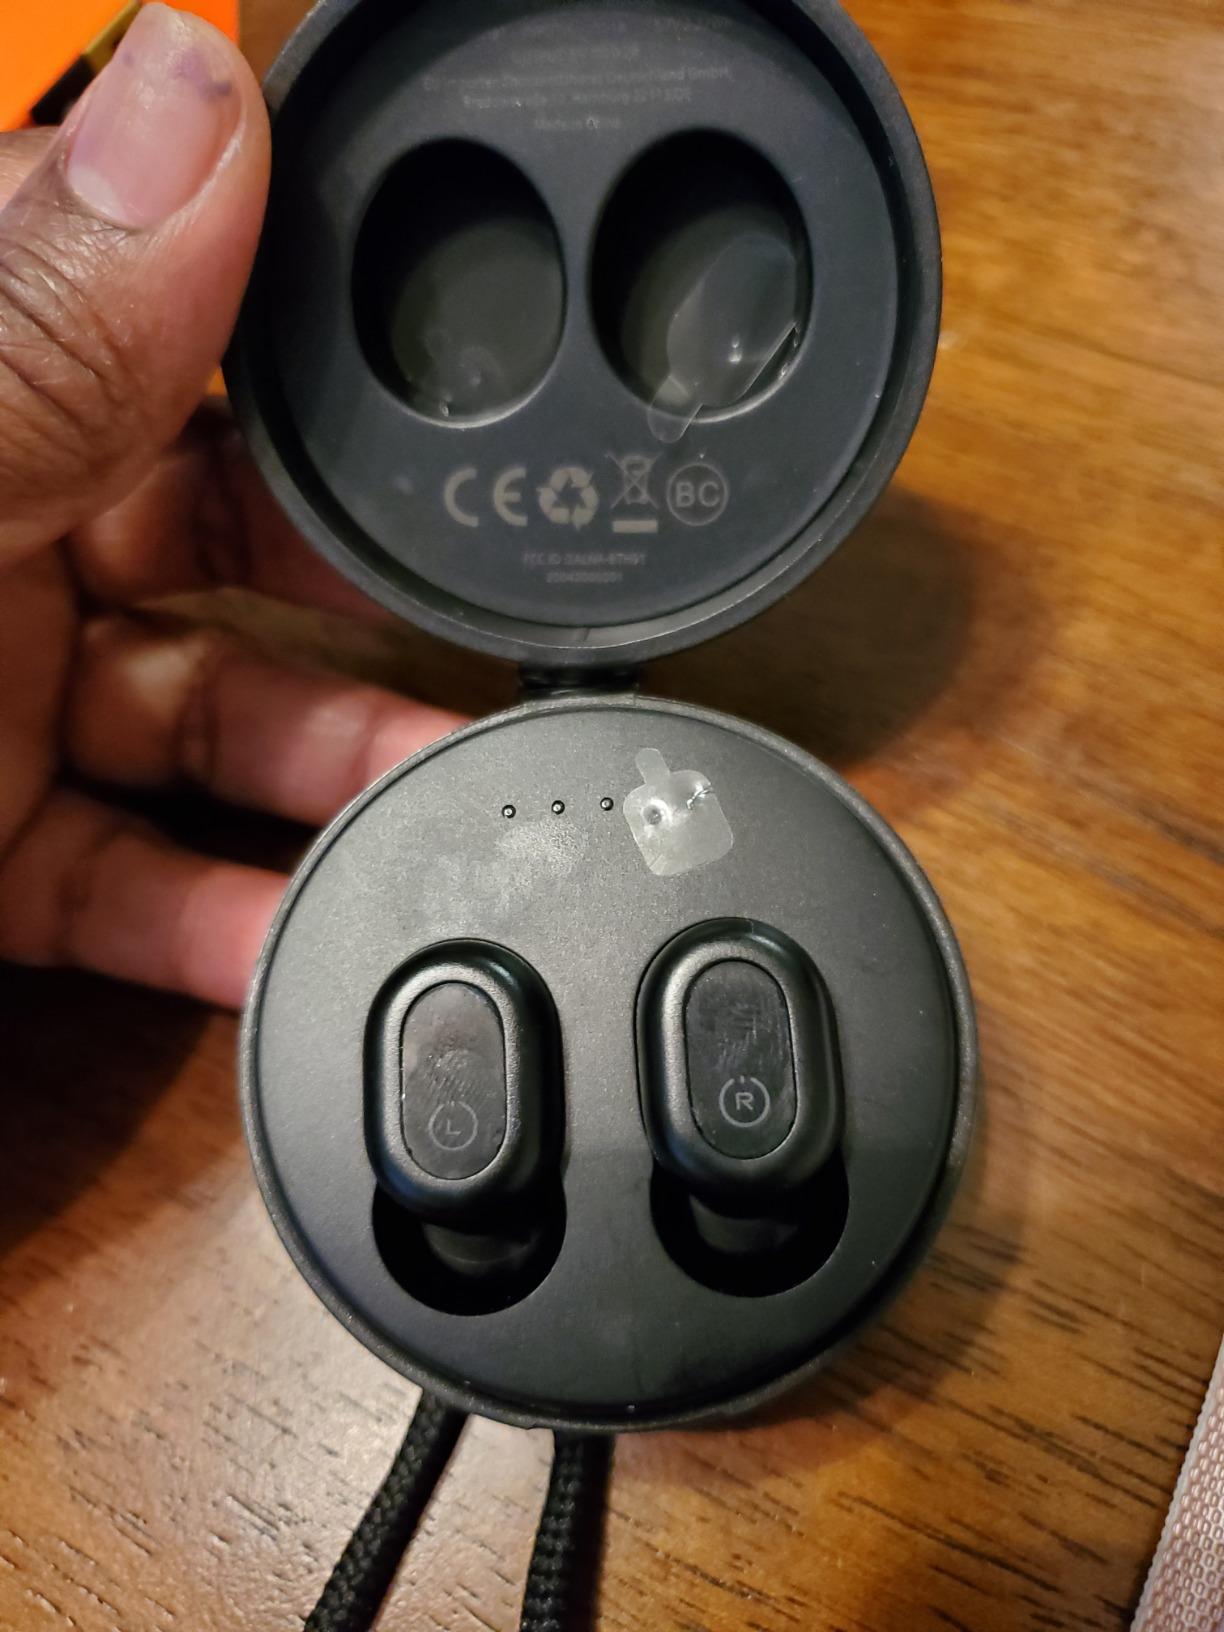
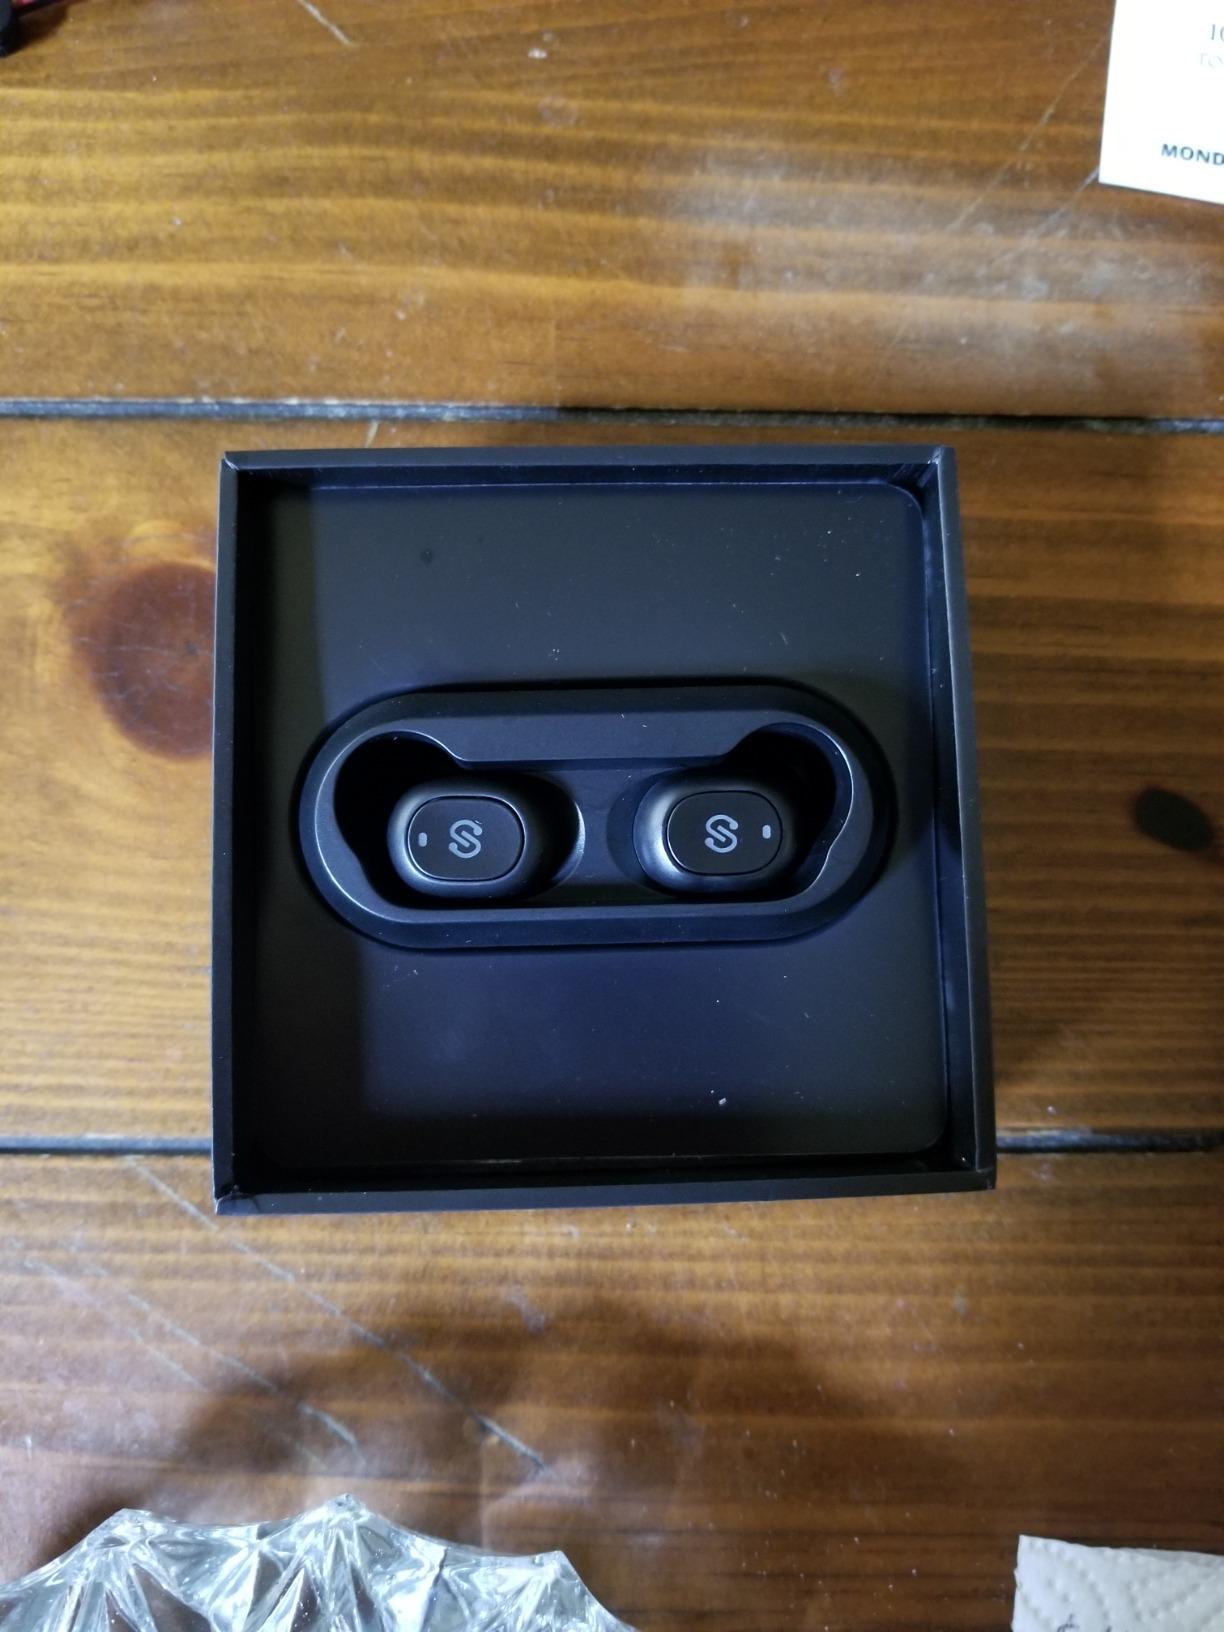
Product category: earbuds
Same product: no